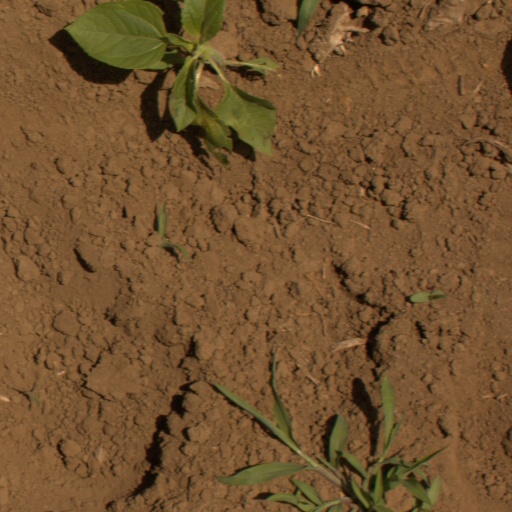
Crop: Jerusalem artichoke